Rorke's Drift (video game)

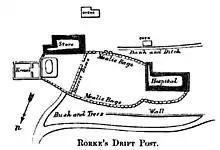
Layout of Rorke's Drift. The game presents an isometric 3D view of the battlefield from the south. A plan similar to this is shown in game as an overview map.

"Rorke's Drift" is a real-time strategy recreation of the Battle of Rorke's Drift, a defence of a mission post during the 1879 Anglo-Zulu War. The player takes command of a garrison of 137 British troops to defend the post against a Zulu force numbering up to 4,000. The game allows the player the choice of facing Zulu attacks as they came historically or in a randomised fashion.